Joachim Schuster

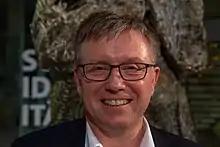
Joachim at European delegates' conference in 2018

Joachim Schuster (born 28 October 1962 in Rastatt) is a German politician of the Social Democratic Party (SPD) who has been serving as a Member of the European Parliament (MEP) since 2014, representing Germany as part of the Party of European Socialists. From 1999 until 2006, Schuster was member of the Bürgerschaft of Bremen. From 2006 until December 2012, State Council in Bremen, first of work, youth and social issues, then of health and science.